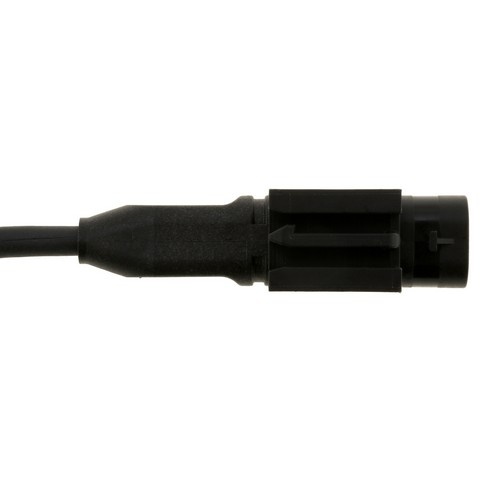
Ignition Knock (Detonation) Sensor WVE 5S16208
Brand: WVE
Mercedes-Benz: 000 905 19 06
Category: Vehicles & Parts > Vehicle Parts & Accessories > Motor Vehicle Parts > Motor Vehicle Sensors & Gauges > Knock Sensors